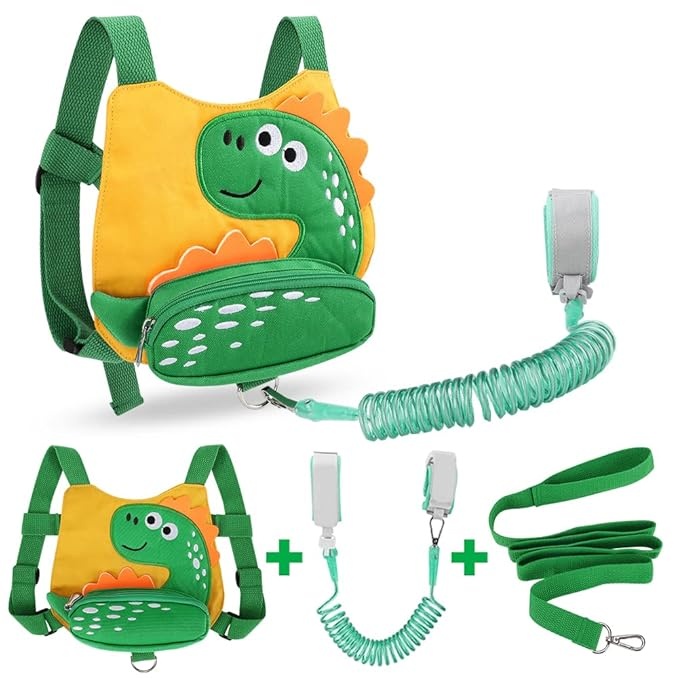
Accmor Toddler Harness Leash with Anti Lost Wrist Link, Cute Dinosaur Kids Harnesses with Wristband Bracelet Leashes Strap Tether for Baby Boys Walking (Yellow)
Brand: Accmor
About This Keep Security: Keep children close to you while keeping them independent during indoor or outdoor activities, no longer worrying about your child running away Cute Design: The baby leash harness with lovely dinosaur that your child must will be very glad to have. Soft & Comfortable: Breathable fabric harness and nylon rope, bringing feel of great soft and comfort to your boys and girls. Adjustable: Durable shoulder strap can be adjusted. Make this Toddlers harness one size fits most kids. Three Ways to Use: There are three ways to use: ① anti-lost harness leash; ②anti-lost wrist link; ③anti lost wrist link + harness; No matter which method of use is very simple.
Category: Baby & Toddler > Baby Safety > Baby Safety Harnesses & Leashes > Harnesses